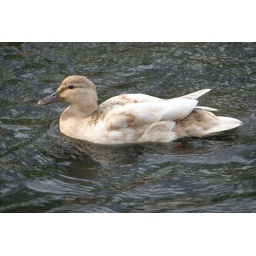
duck in rountree lake